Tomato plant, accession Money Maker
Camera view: vertical (180 deg); turntable rotation: 300 degrees
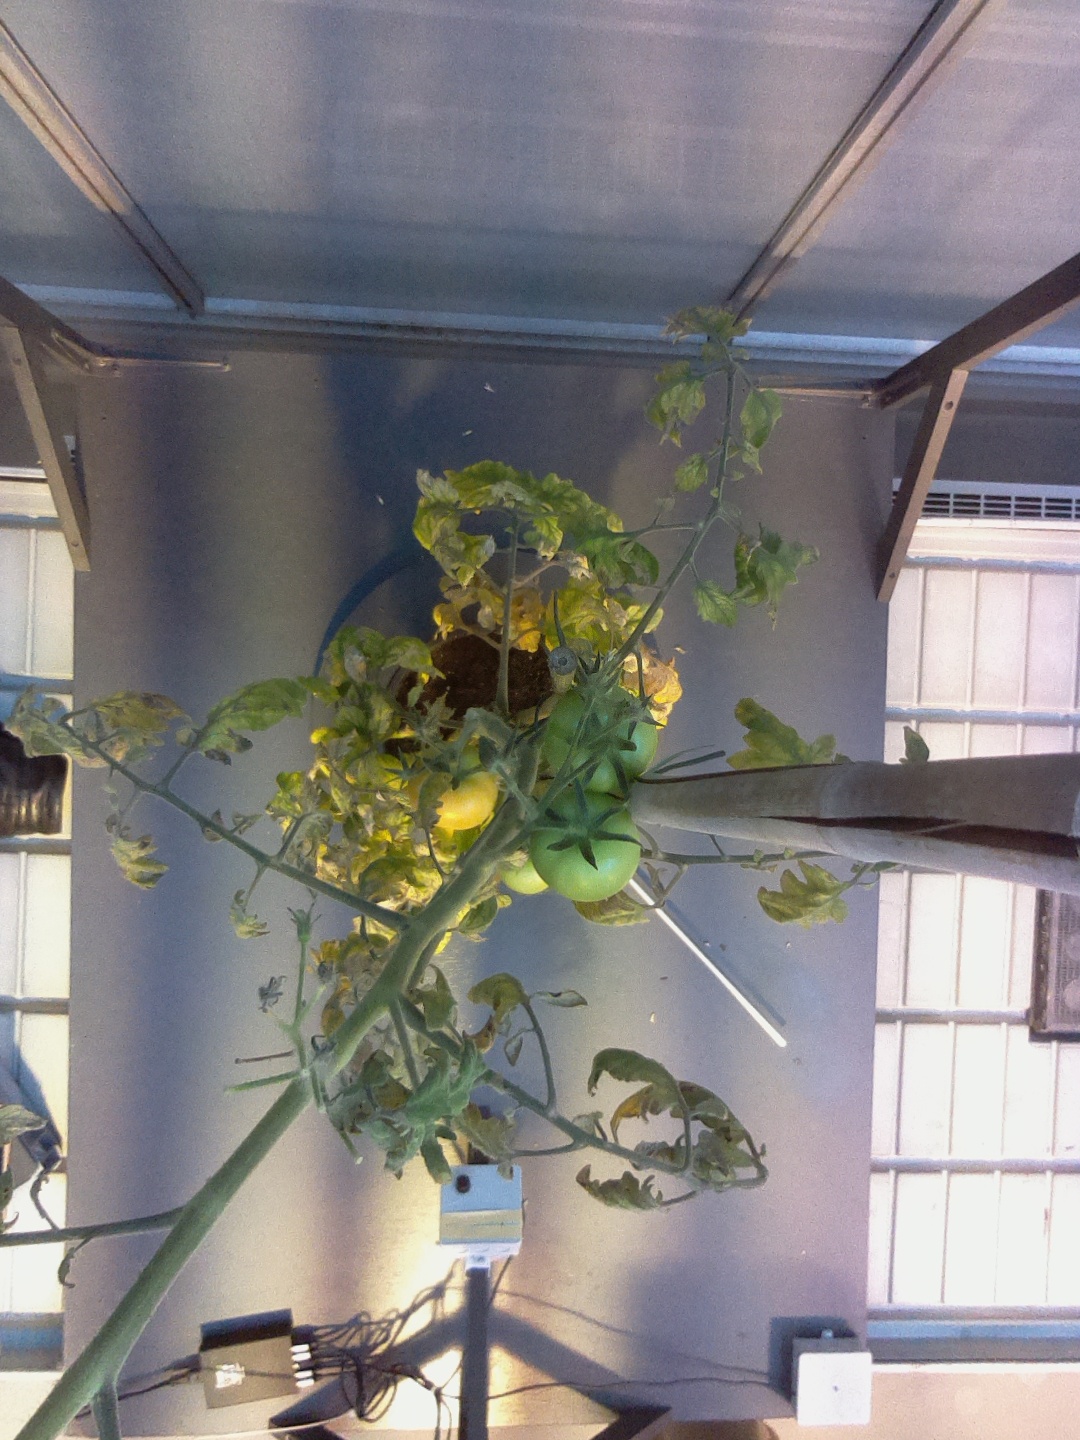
BBCH growth stage 81: 10%-20% of fruits show typical fully ripe color